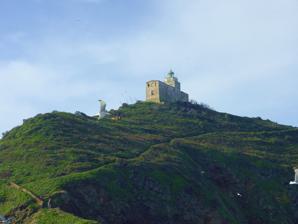
Building: Palmaiola Lighthouse
Country: Unknown
Year built: 1844
Lighthouse Isolotto di Palmaiola The lighthouse Location Palmaiola Tuscany Italy Coordinates 42°51′57″N 10°28′28″E / 42.865833°N 10.474444°E / 42.865833; 10.474444 Tower Constructed 1844 Construction brick building and tower Height 14 metres (46 ft) Shape quadrangular tower with balcony and lantern Markings white tower and building, grey metallic dome Power source solar power Operator Marina Militare Light Focal height 105 metres (344 ft) Intensity main: MAXILED-400 EFF 10W reserve: LABI 100 10,3 Range 10 nautical miles (19 km; 12 mi) Characteristic Fl W 5s. Italy no. 2016 E.F Palmaiola Lighthouse ( Italian : Faro di Palmaiola ) is an active lighthouse, placed on the summit of the same name islet, in the Tuscan Archipelago between Piombino and Elba in Rio Marina . History The Pisans built on the islet a watch tower in 909 which was restored by Jacopo V Appiano of the Principality of Piombino in 1534; a new lighthouse and the keeper ’s house were inaugurated on January 15, 1844, and were operated by the Civil engineering for the Maritime Works; in 1911 the light was transferred to the Regia Marina Lighthouse Service. Description The lighthouse consists of one-story white building, surmounted by a quadrangular tower, 14 metres height, with gallery and lantern situated at 105 metres above sea level . The light is active, fully automated and operated by Marina Militare identified by the code number 2016 E.F. Near the building a helipad was erected and used by the Marina Militare EH-101 to fly in regularly the maintenance team. The lighthouse has a solar power unit and emits an alternating single white flashing in a five seconds period visible up to 10 nautical miles .; in 2008 underwent to renewal works. See also Palmaiola List of lighthouses in Italy Tuscan Archipelago References